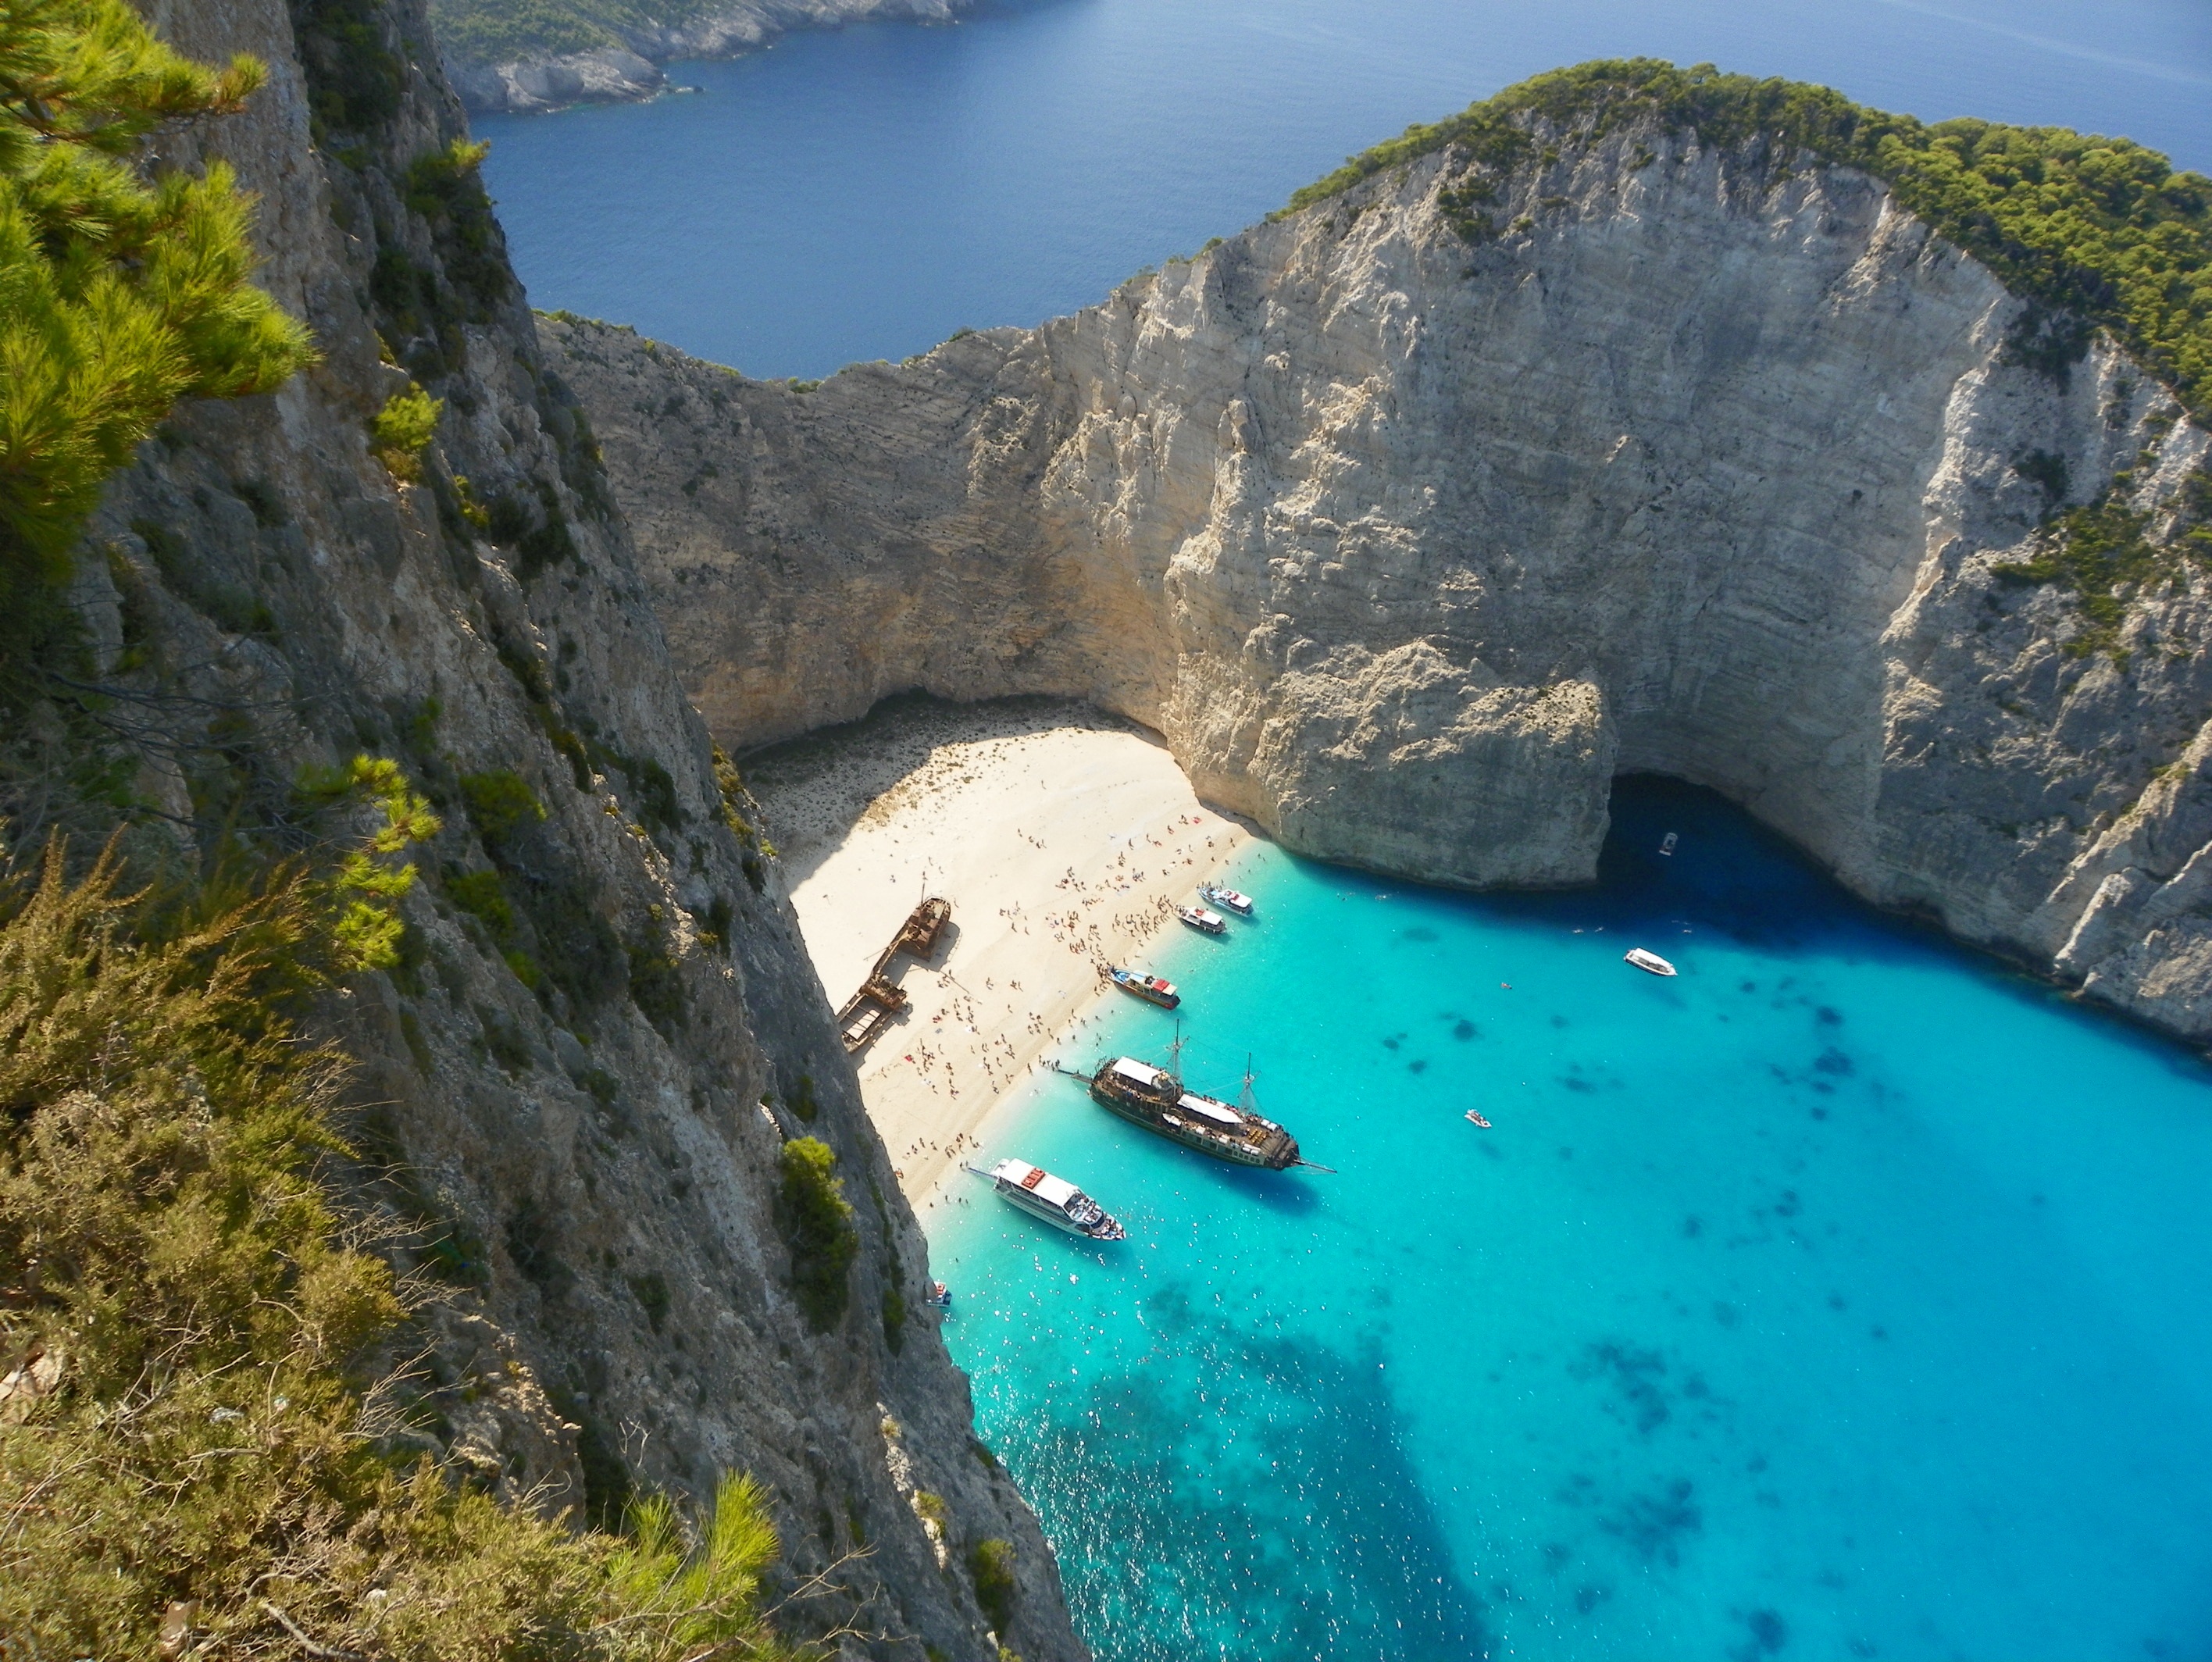
sea, coast, nature, travel, cliff, holiday, bay, extreme sport, terrain, geology, landscapes, crater lake, vacations, shipwreck, cape, landform, navagio, zakhyntos, zakintosz, island attractions, optional zakintos